Jane Tavares

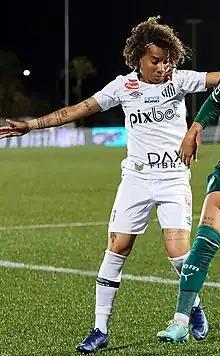
Jane with Santos in 2022

Jane Tavares de Oliveira (born 17 November 1993), known as Jane Tavares or just Jane, is a Brazilian footballer who plays as a forward for Red Bull Bragantino.